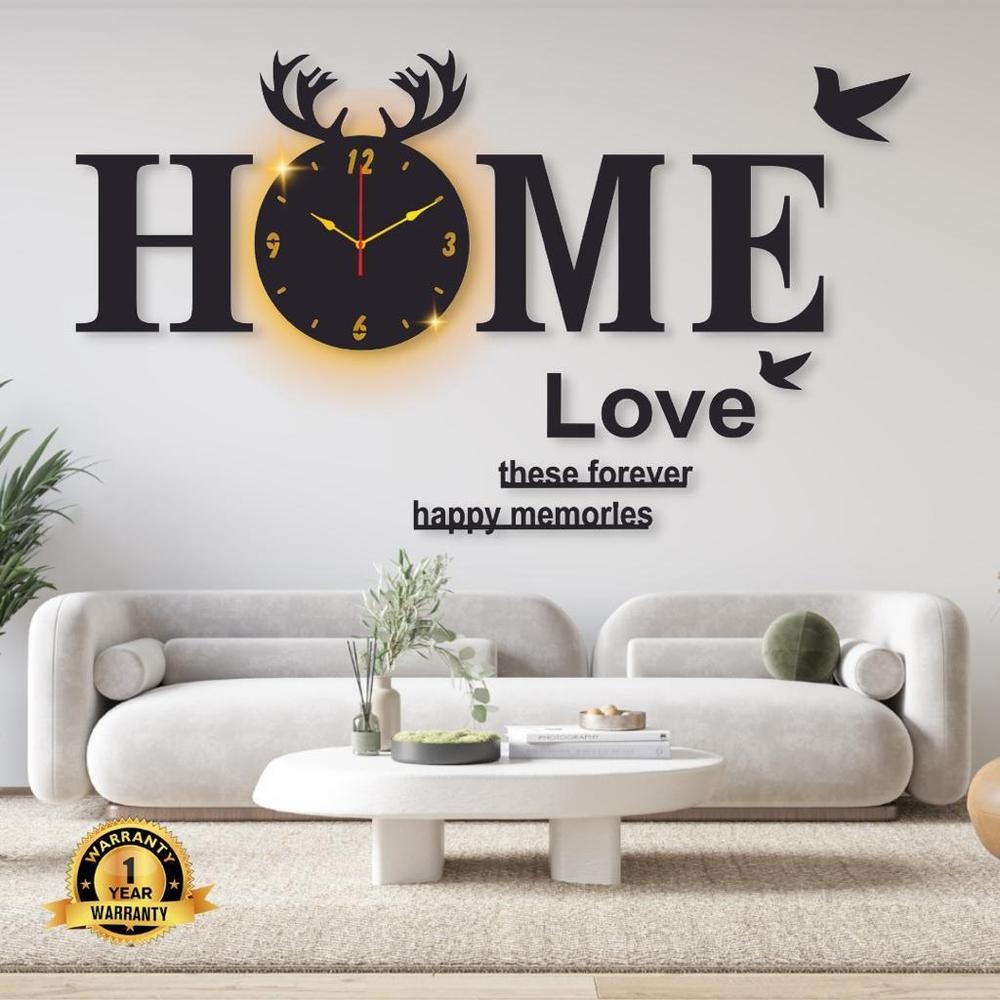
Home Design laminated wall art with backlight
Brand: Abzora
• Material: Chipboard Laminated Sheet • Product Type: Wall Clock With Light • Size: 32 x 16 Inches • Thickness: 3mm • Finish Type: Laminated • Display: 12-Hour Display • Package Includes: 1 x Wall Clock • Product Details: Laser Cut, Complete Clock With Double Tape To Hang. Make Your Home Beautiful. This Product Enhances Any Home With On-trend Style And Beautiful Eye-catching Modern Design • Disclaimer: Product color may slightly vary due to photographic lighting sources or your monitor/screen settings. • Product Code: MZ24800204HDHDC
Category: Home & Garden > Decor > Clocks > Wall Clocks